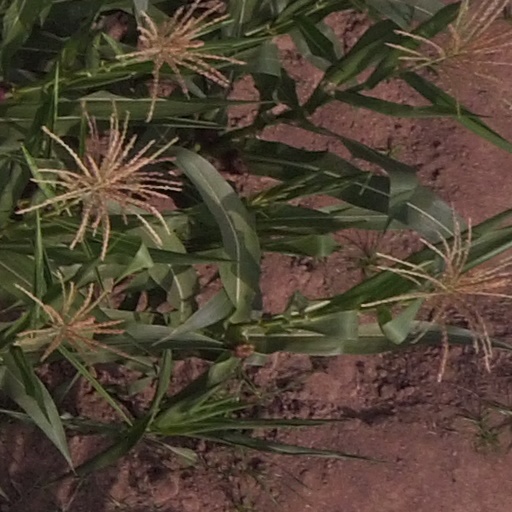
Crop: maize; corn